Laà-Mondrans

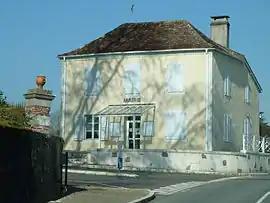
The town hall of Laà-Mondrans

Laà-Mondrans is a commune in the Pyrénées-Atlantiques department in south-western France.